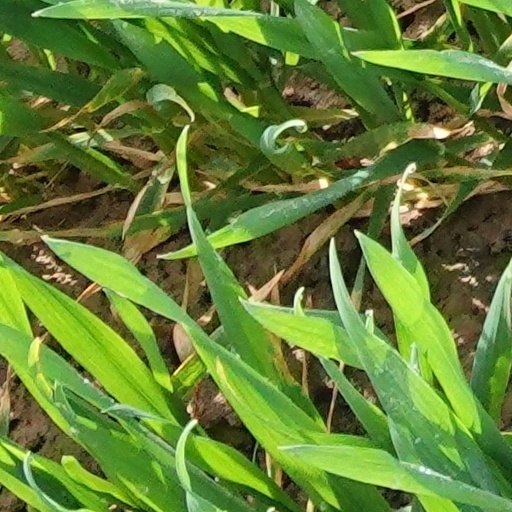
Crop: wheat